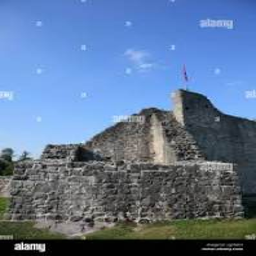
Schellenberg Castle